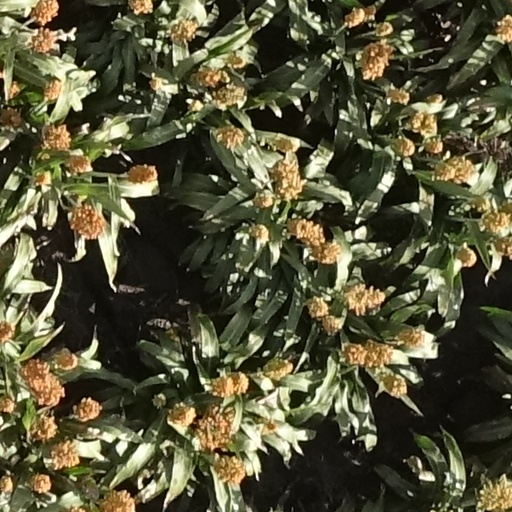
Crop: sorghum